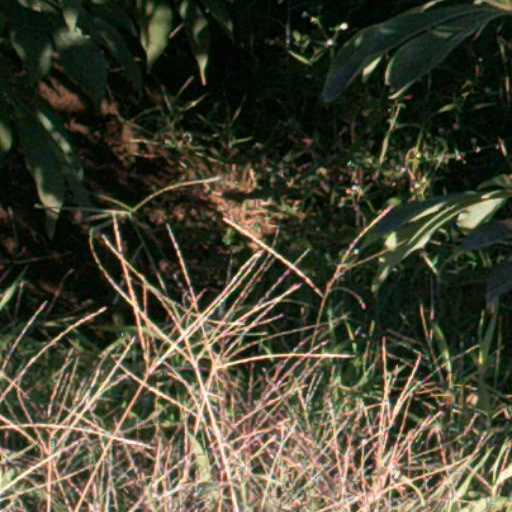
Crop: cassava